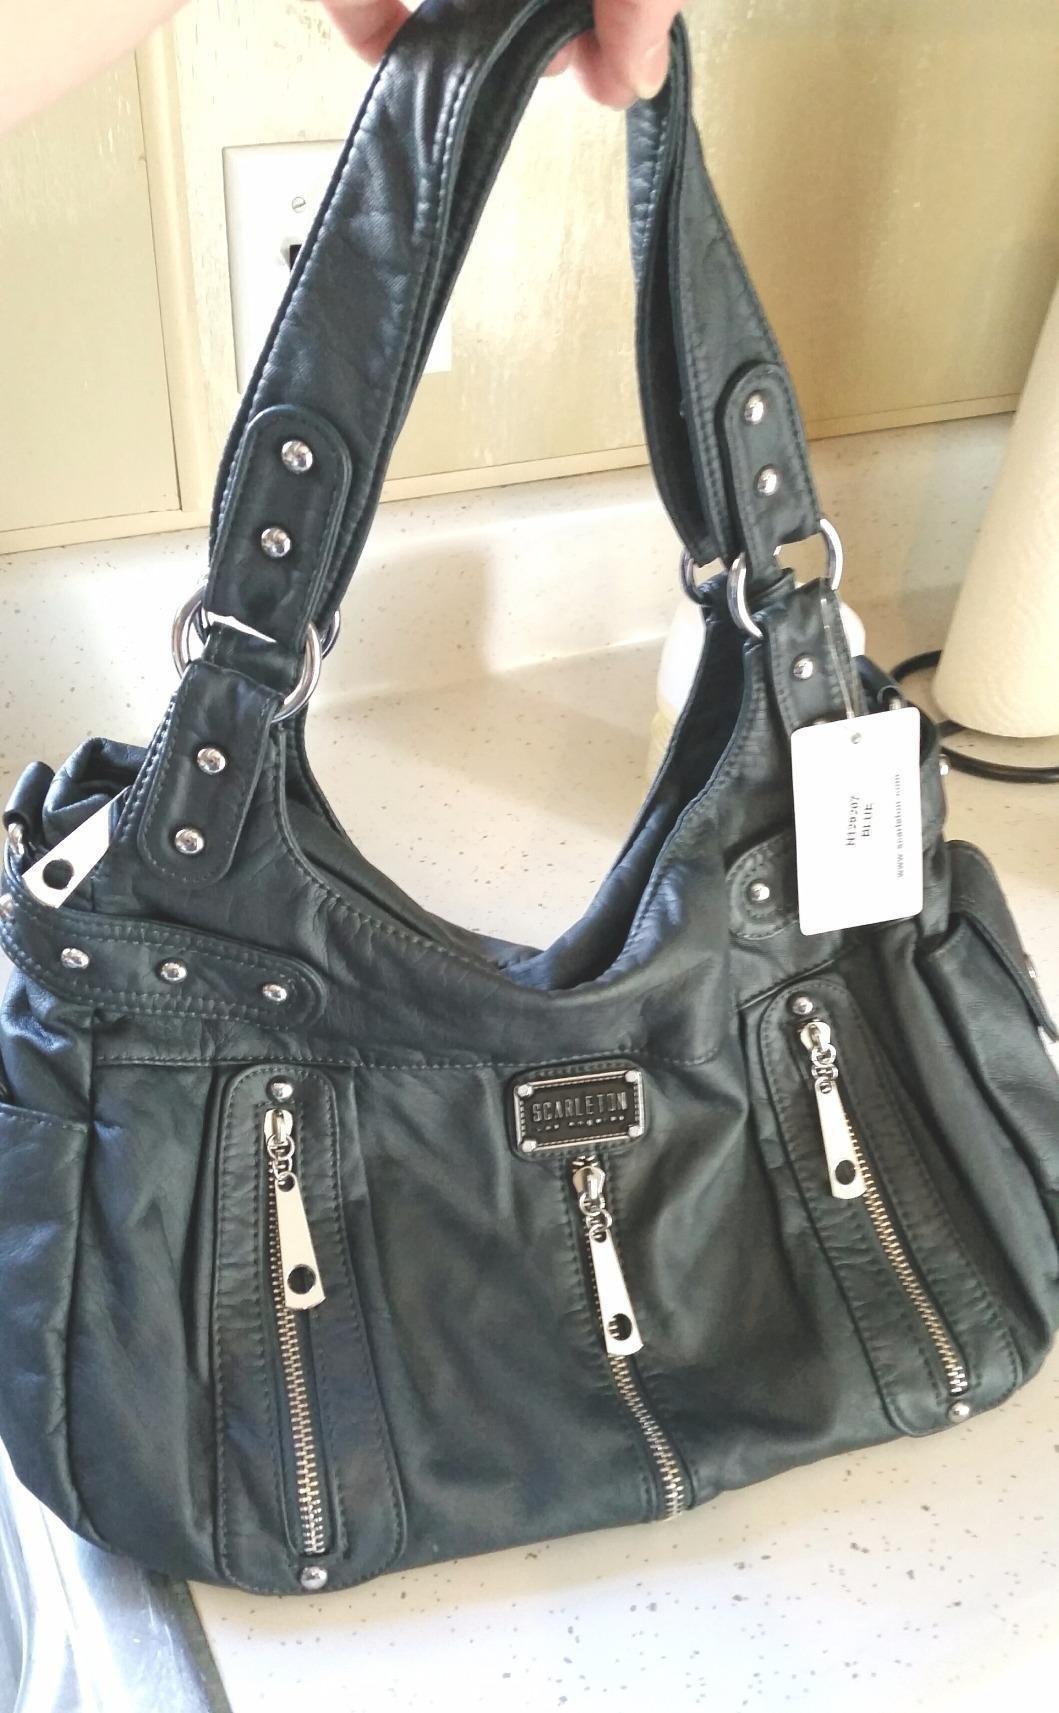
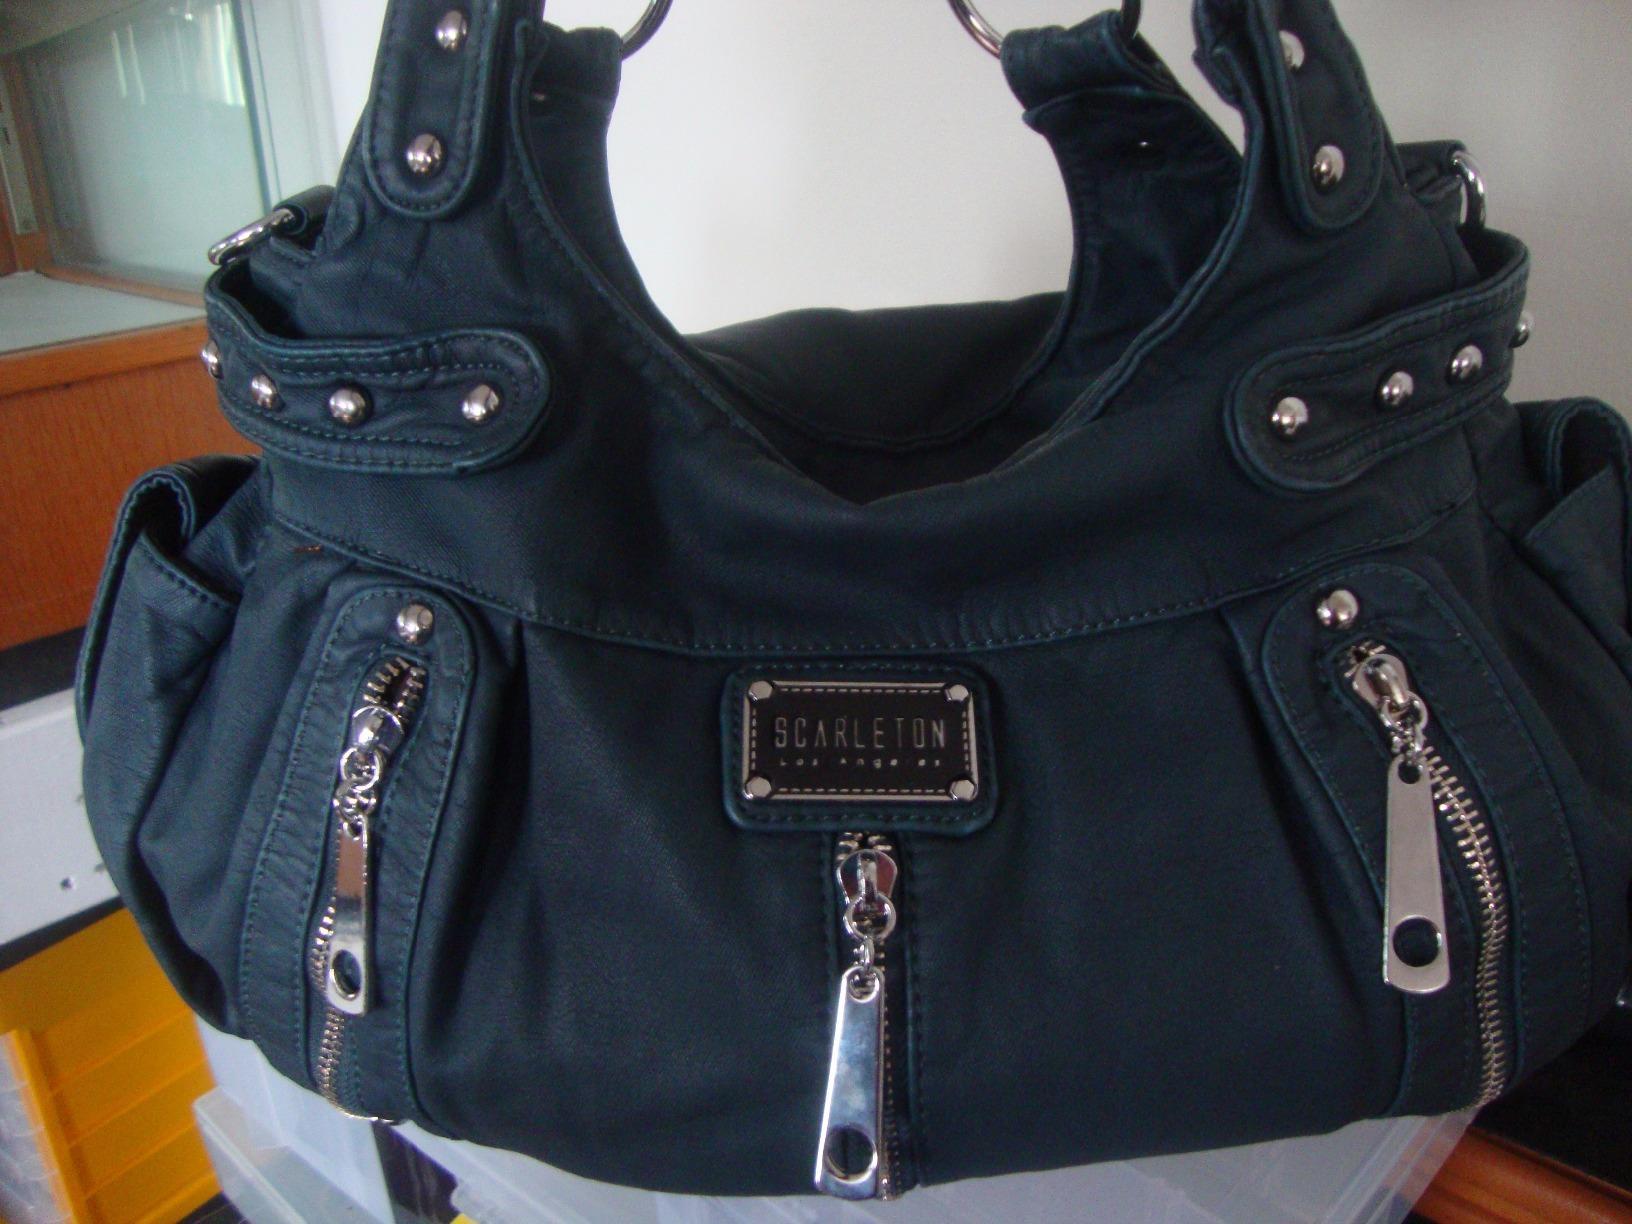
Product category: accessories_handbag
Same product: yes